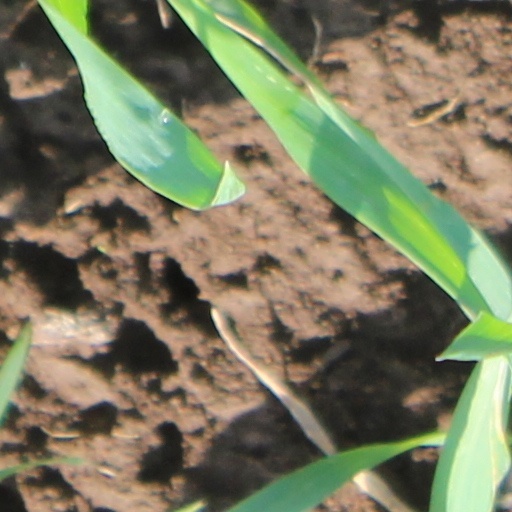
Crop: wheat